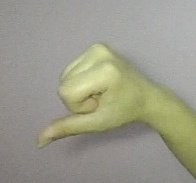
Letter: waw